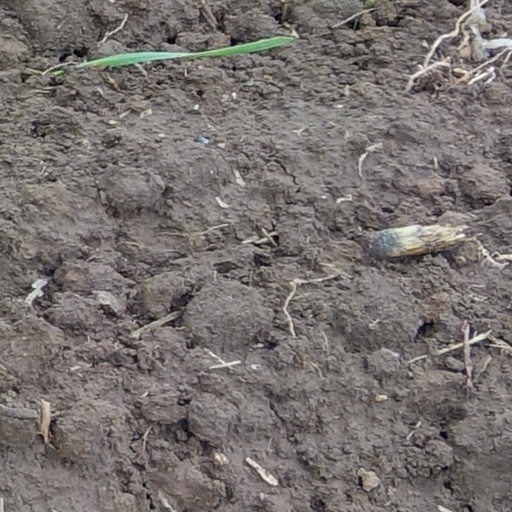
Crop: wheat